Love You Long Time

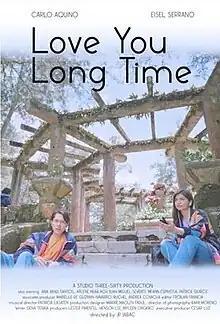
Theatrical release poster

Love You Long Time is a 2023 Philippine romantic drama film directed by JP Habac under Studio Three Sixty starring Carlo Aquino and Eisel Serrano. The film revolves around the interaction of two characters in two different timelines via two-way radios.